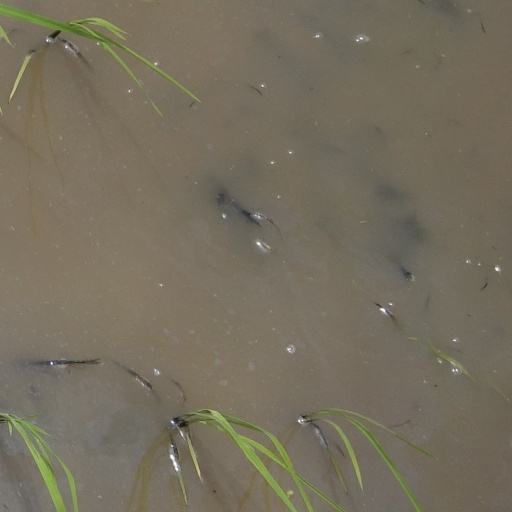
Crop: rice